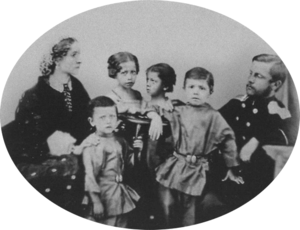
Mikhaïl Aleksandrovitch Vroubel est un peintre russe, né à Omsk le 17 mars 1856, mort à Saint-Pétersbourg le 14 avril 1910. Son père est d'ascendance polonaise ; sa mère, danoise, meurt alors qu'il n'a que trois ans.